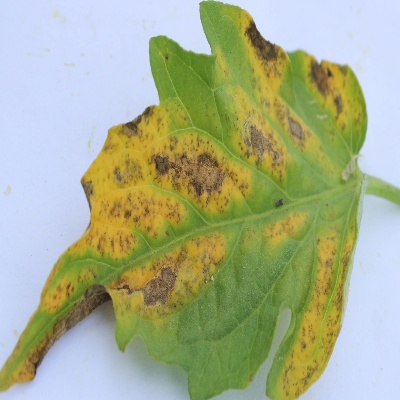
Crop: Tomato
Condition: verticulium wilt